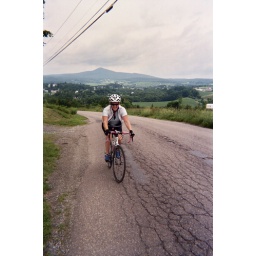
bike - Liz tops big hill near Richford, VT July 7, 2007 40 m and 3 big climbs